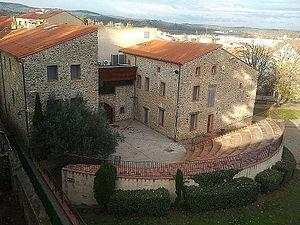
Arrière du Musée des instruments et Théâtre de Verdure à Céret
Le musée des Instruments de Céret ou MúSIC est un musée d'instruments de musique situé à Céret.